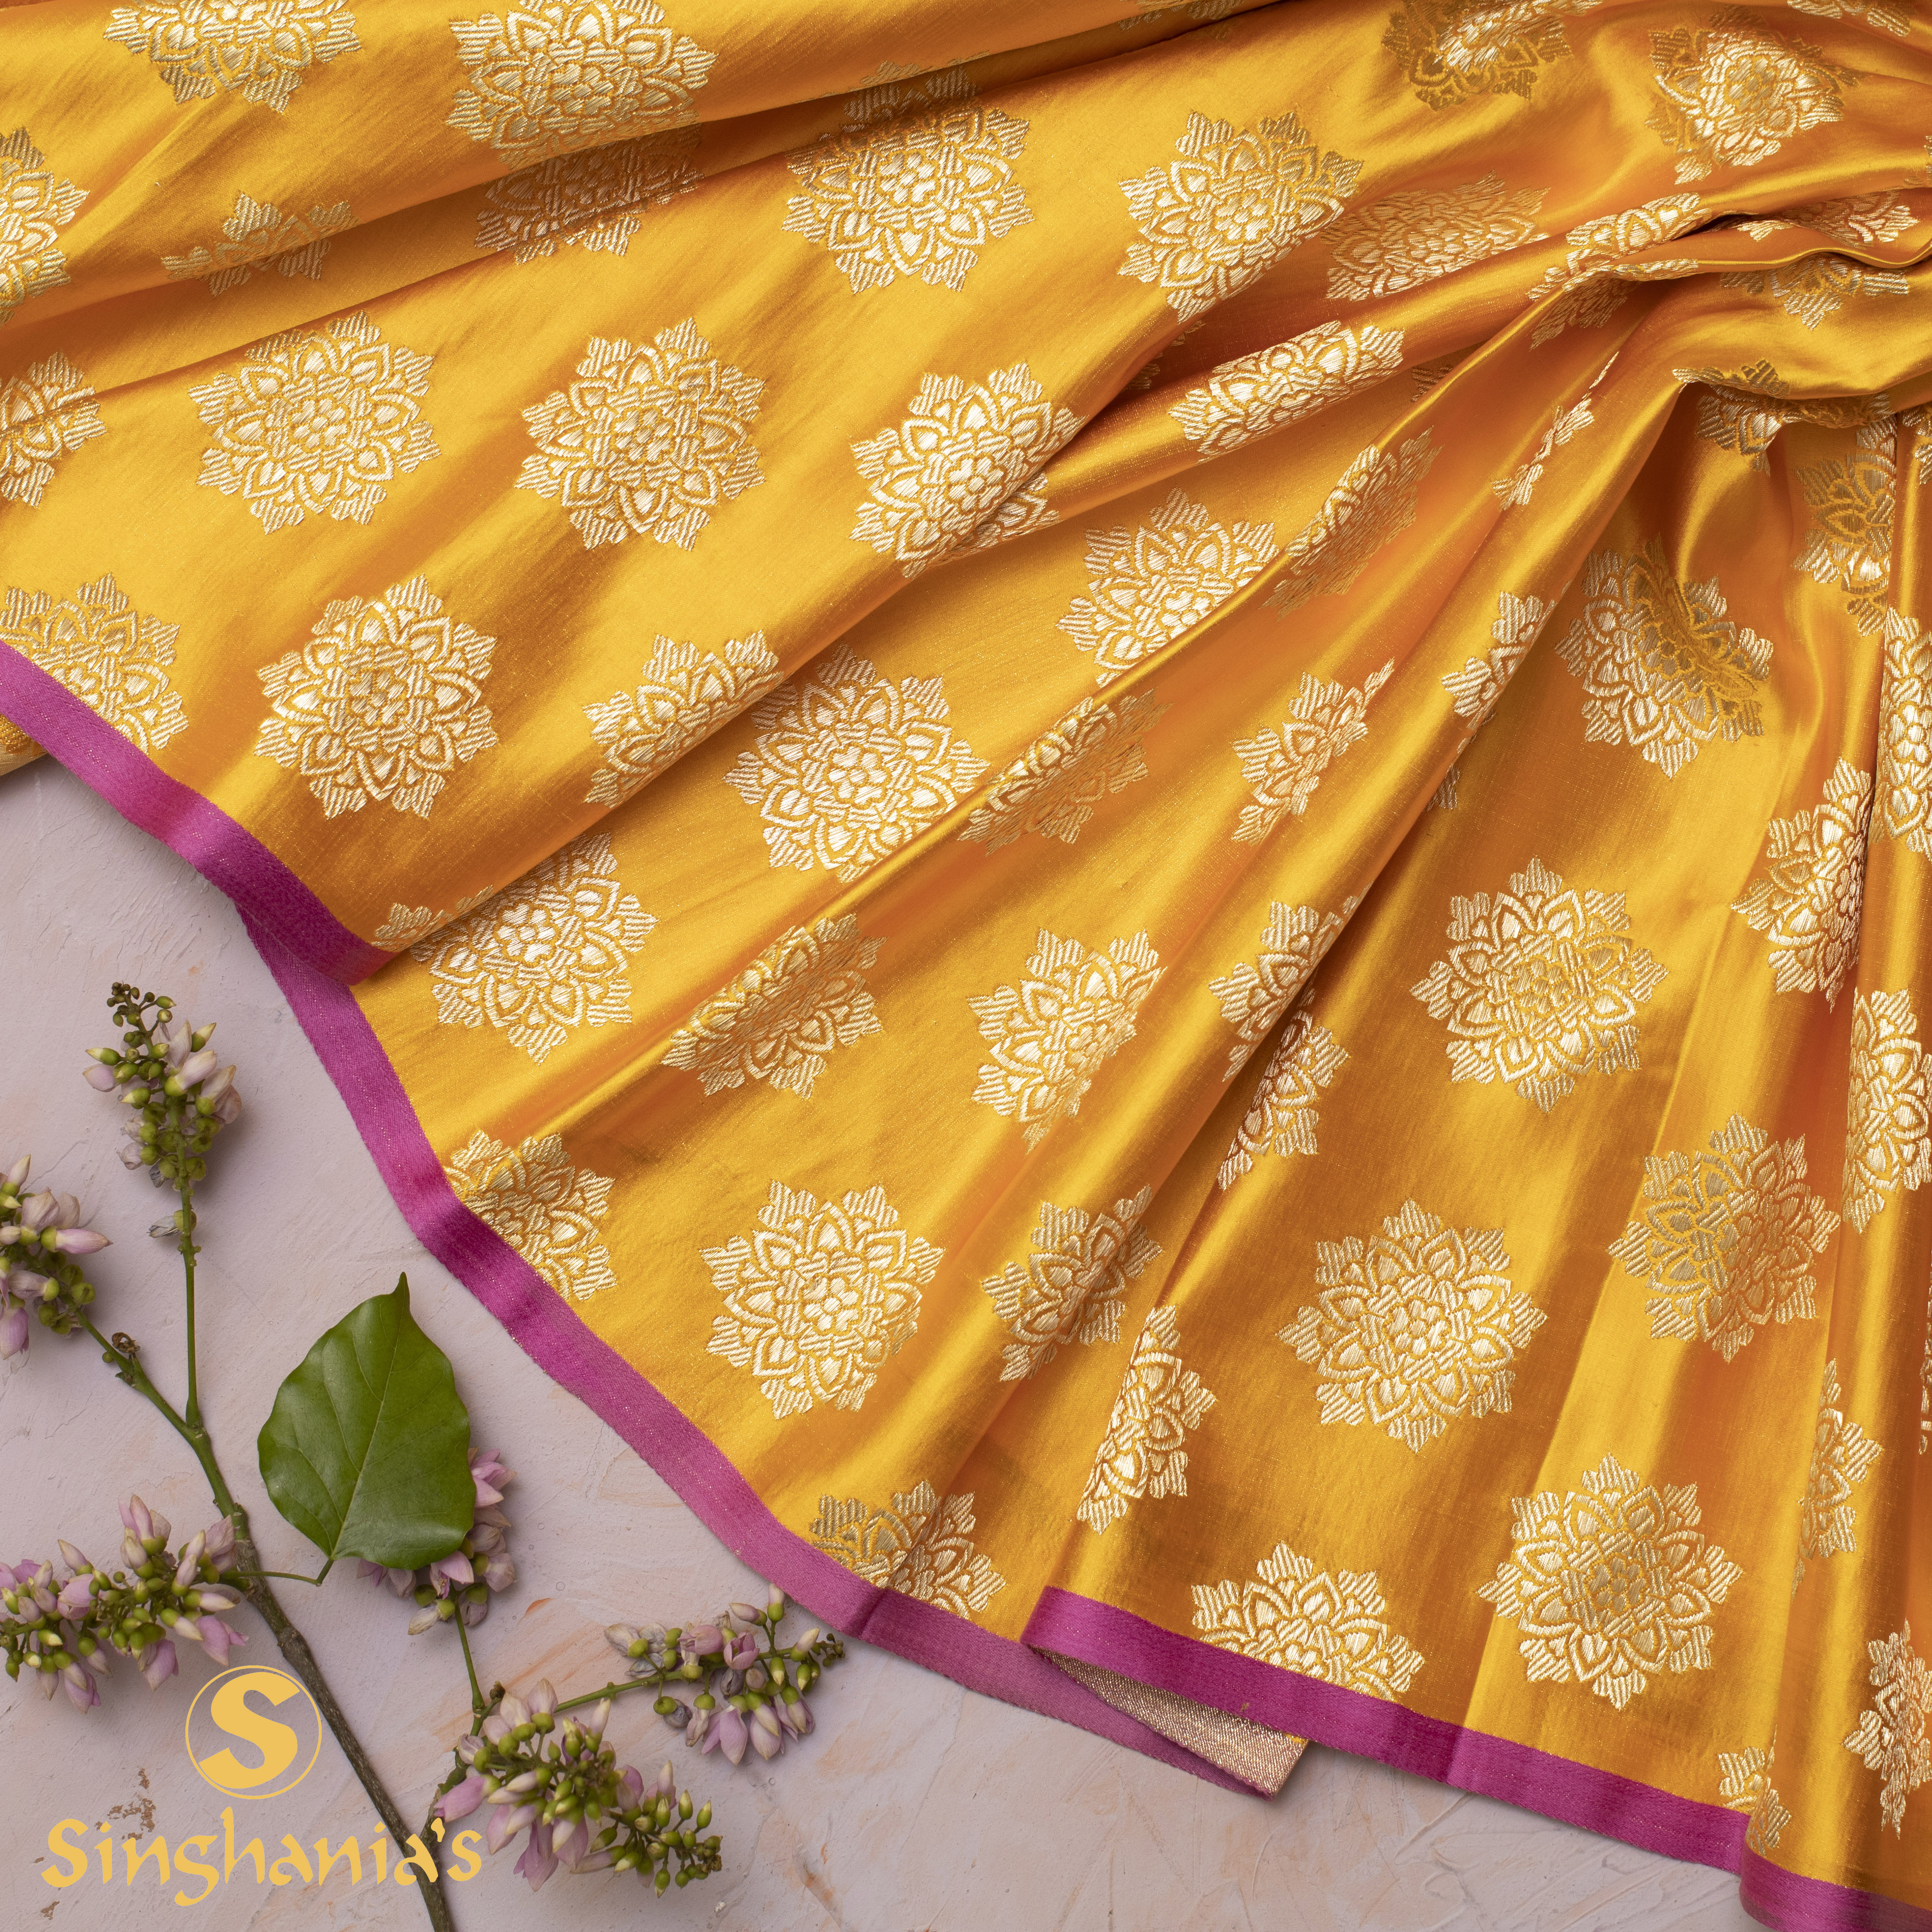
wear, yellow, orange, silk, textile, curtain, peach, interior design, pattern